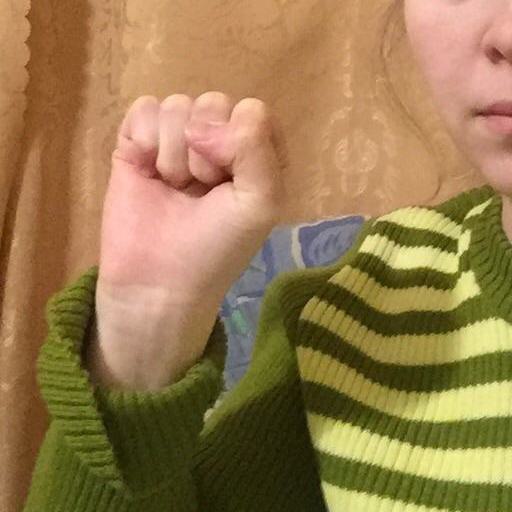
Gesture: fist